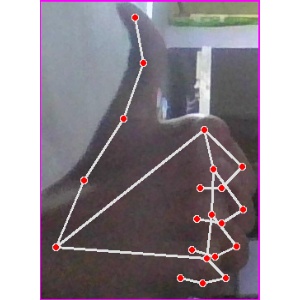
अक्षर: थ